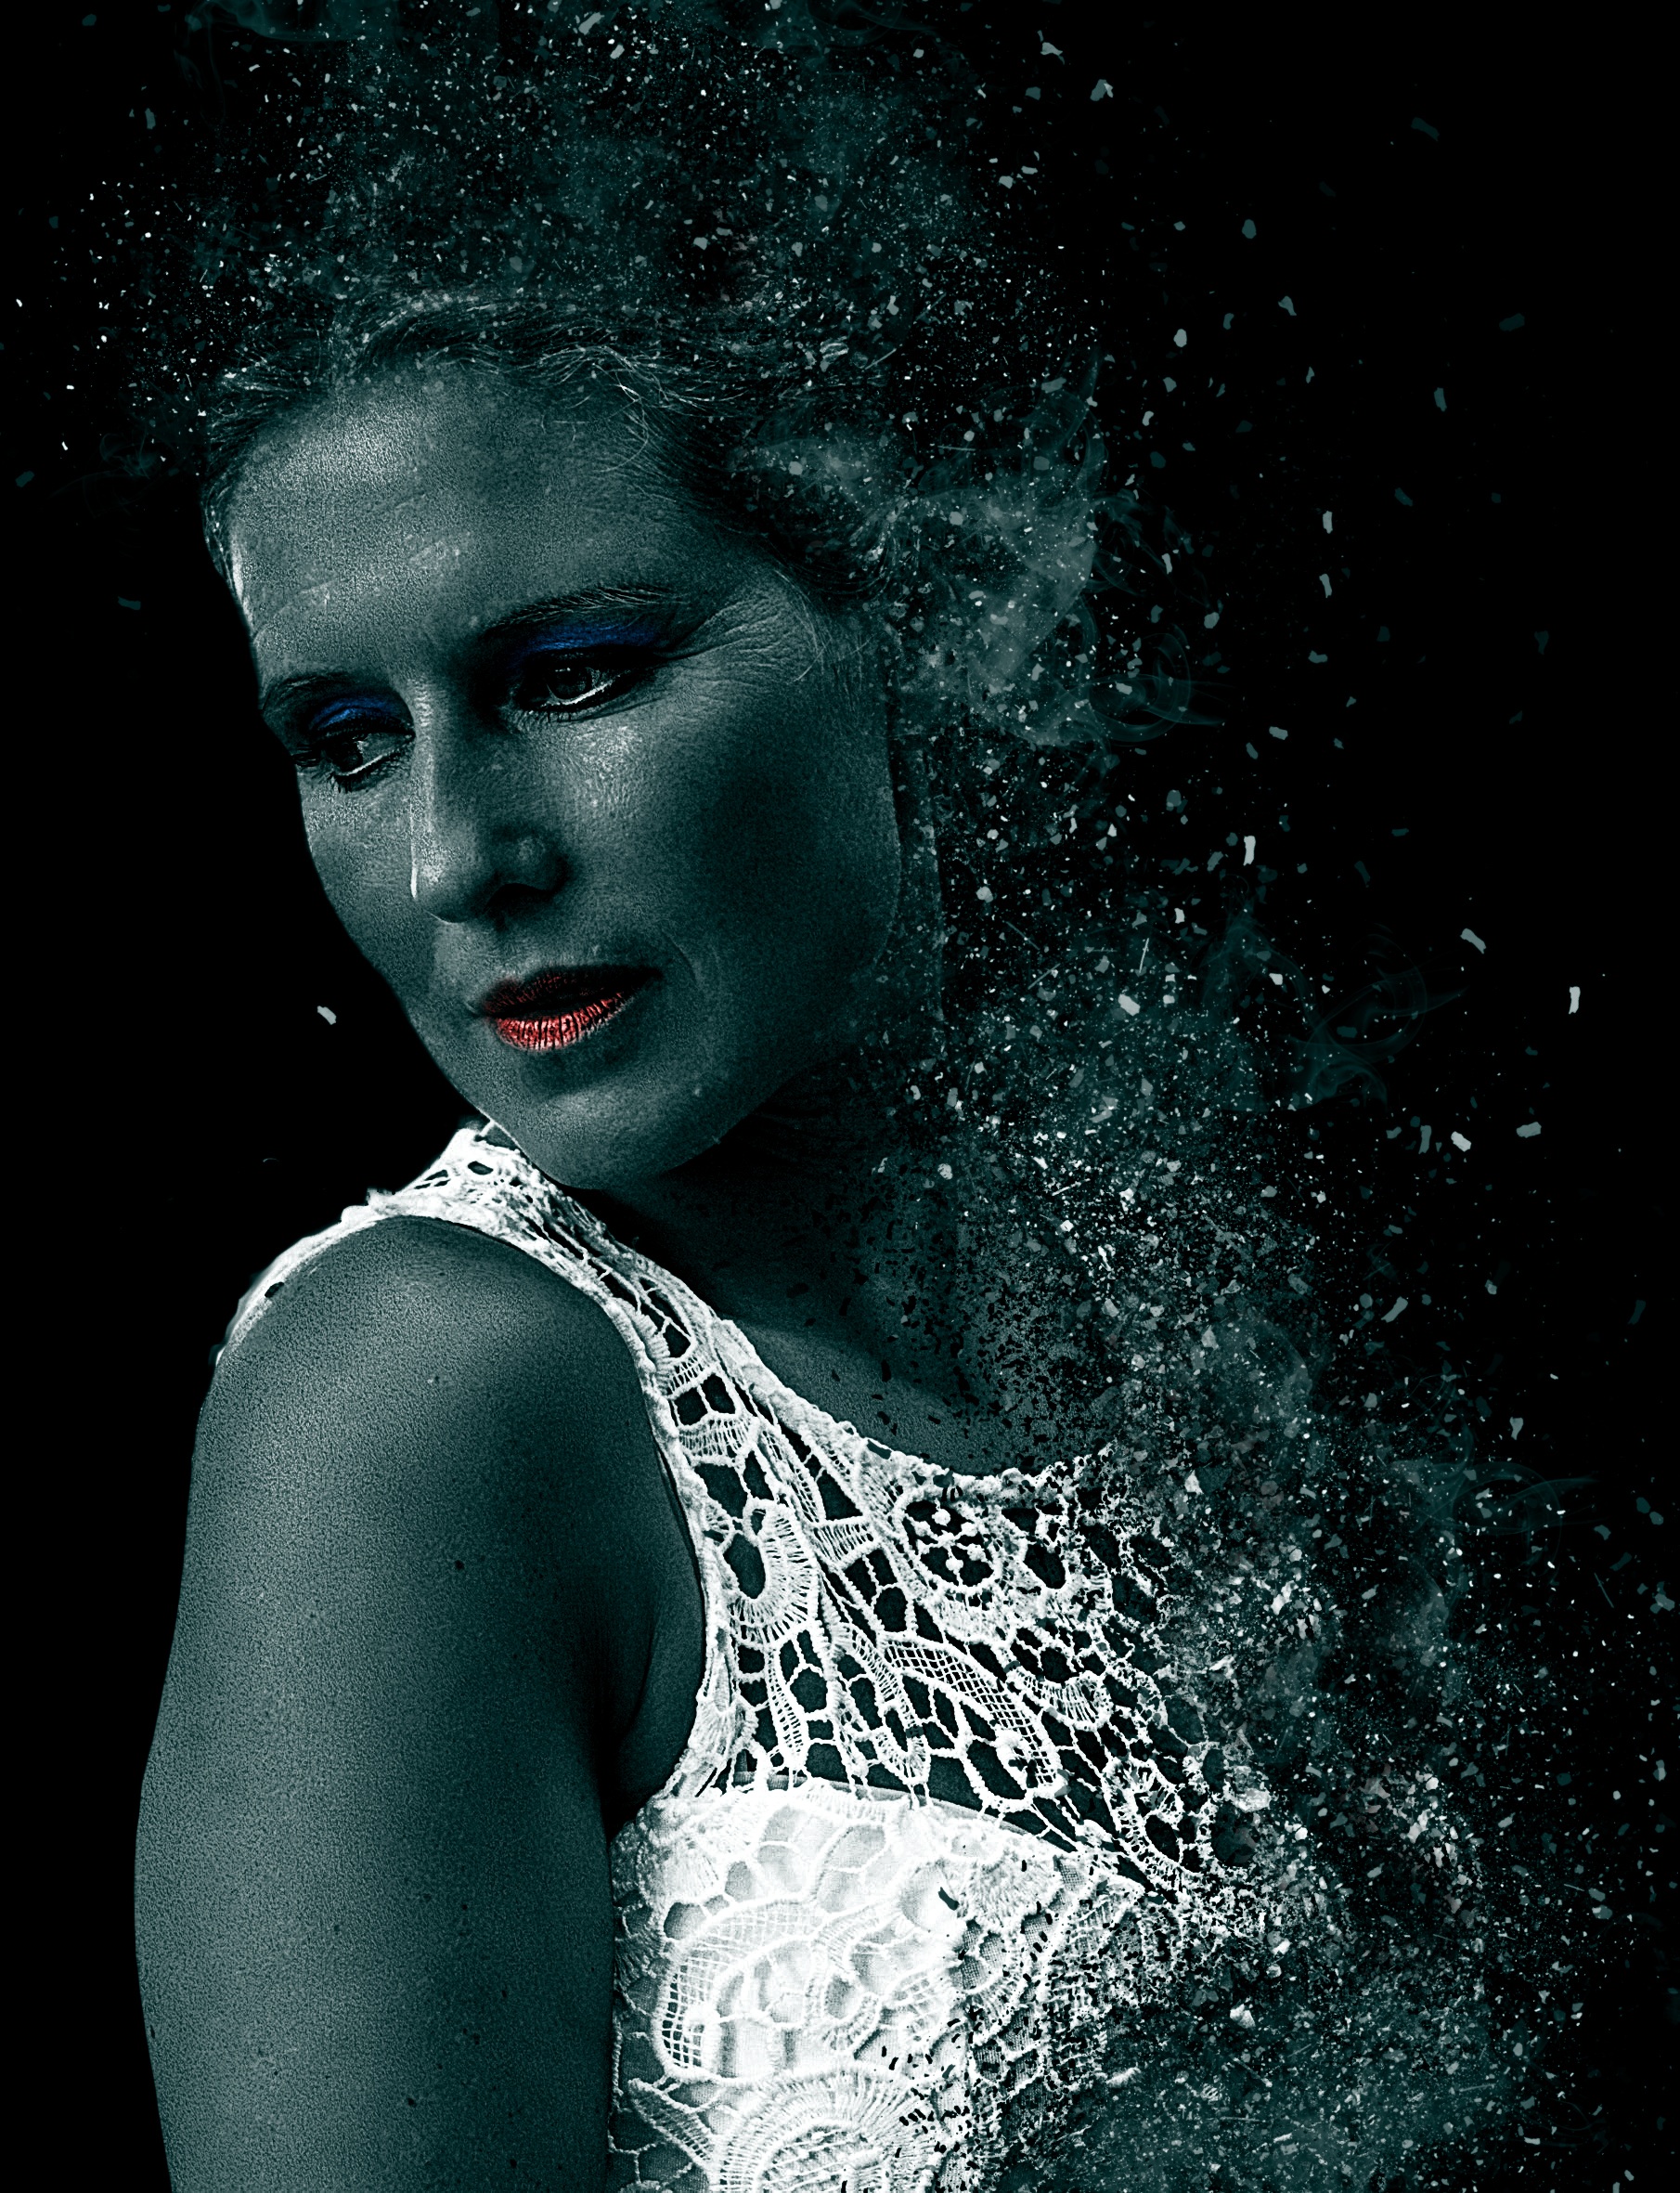
black and white, girl, woman, hair, view, female, portrait, model, young, darkness, blue, black, monochrome, shoulder, smile, lichtspiel, face, illustration, happy, head, beauty, beautiful, sexy, pretty, young woman, sensual, joy of life, monochrome photography